Fáilte Towers

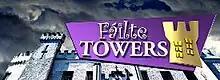

Fáilte Towers is a reality TV show broadcast that aired on RTÉ during August 2008 on RTÉ. The concept involved thirteen celebrities running a hotel for sixteen days and nights in order to win money for their designated charities. The show format was not repeated nor was it exported or resold. The name is a play on the BBC sitcom "Fawlty Towers" and the word "" meaning 'welcome' in Irish. The hotel used in the series is Bellingham Castle in Castlebellingham, County Louth.